Music of Armenia

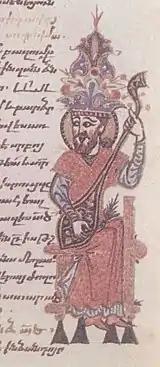
Matenadaran, manuscript no. 346, p., 280a. Musician with saz in hand

Traditional Armenian folk music as well as Armenian church music is not based on the European tonal system but on a system of tetrachords. The last note of one tetrachord also serves as the first note of the next tetrachord – which makes a lot of Armenian folk music more or less based on a theoretically endless scale.